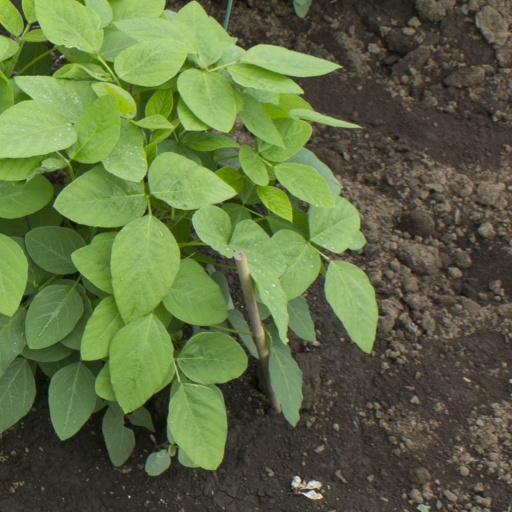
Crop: soybean